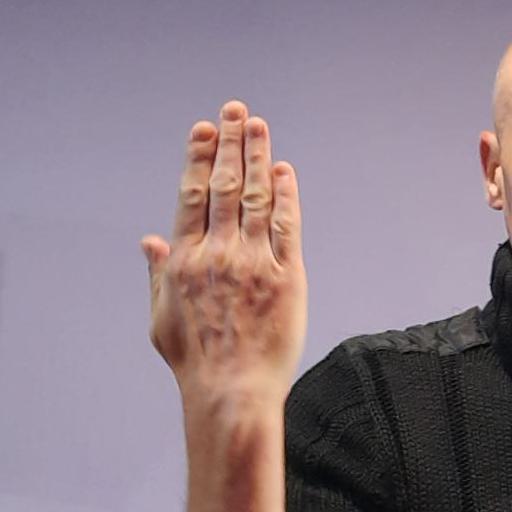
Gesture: stop_inverted